15th Attack Squadron

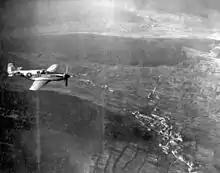
15th Reconnaissance Squadron F-6C Mustang (fuselage code 5M-Q)

During the early stages of World War II, the 15th supported the Field Artillery School in Oklahoma. On 26 March 1944, the unit deployed to England and began combat operations over France. Its first combat mission was photographic reconnaissance on a North American F-6 Mustang. On 6 June 1944, the 15th received credit for the first aerial victory by a tactical reconnaissance pilot as well as the first victory of D-Day. The unit continued armed reconnaissance operations in the European theater until July 1945. After returning to the United States, the squadron provided visual and photographic reconnaissance and artillery adjustments for Army, Navy and Air Forces until it was inactivated in April 1949.